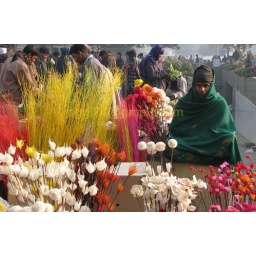
Scenes from the wholesale flower market near Connaught Place.Scenes from the wholesale flower market near Connaught Place.